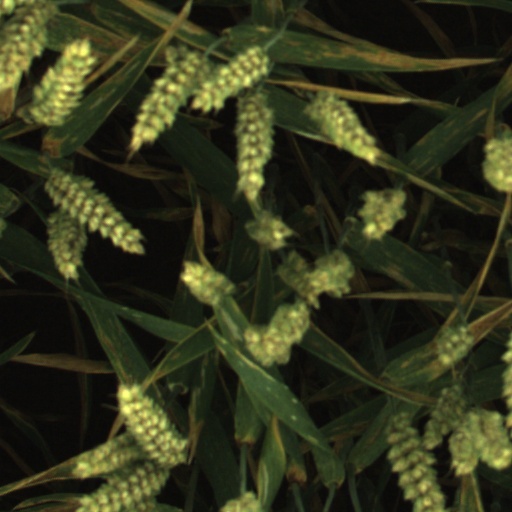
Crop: wheat